Sharp-Apollo (crater)

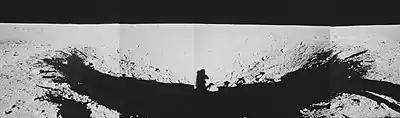
Sharp-Apollo crater from the surface, looking west.

Conrad and Bean excavated a small trench on the east side of Sharp crater. They collected two special samples and a drive tube sample from the trench. 12023 was collected with a Lunar Environment Sample Container (LESC) from the bottom of the trench. 12024 was collected in a Gas Analysis Sample Container (GASC) from the top of the trench. The drive tube, 12027, was collected from the bottom of the trench after sample 12023.